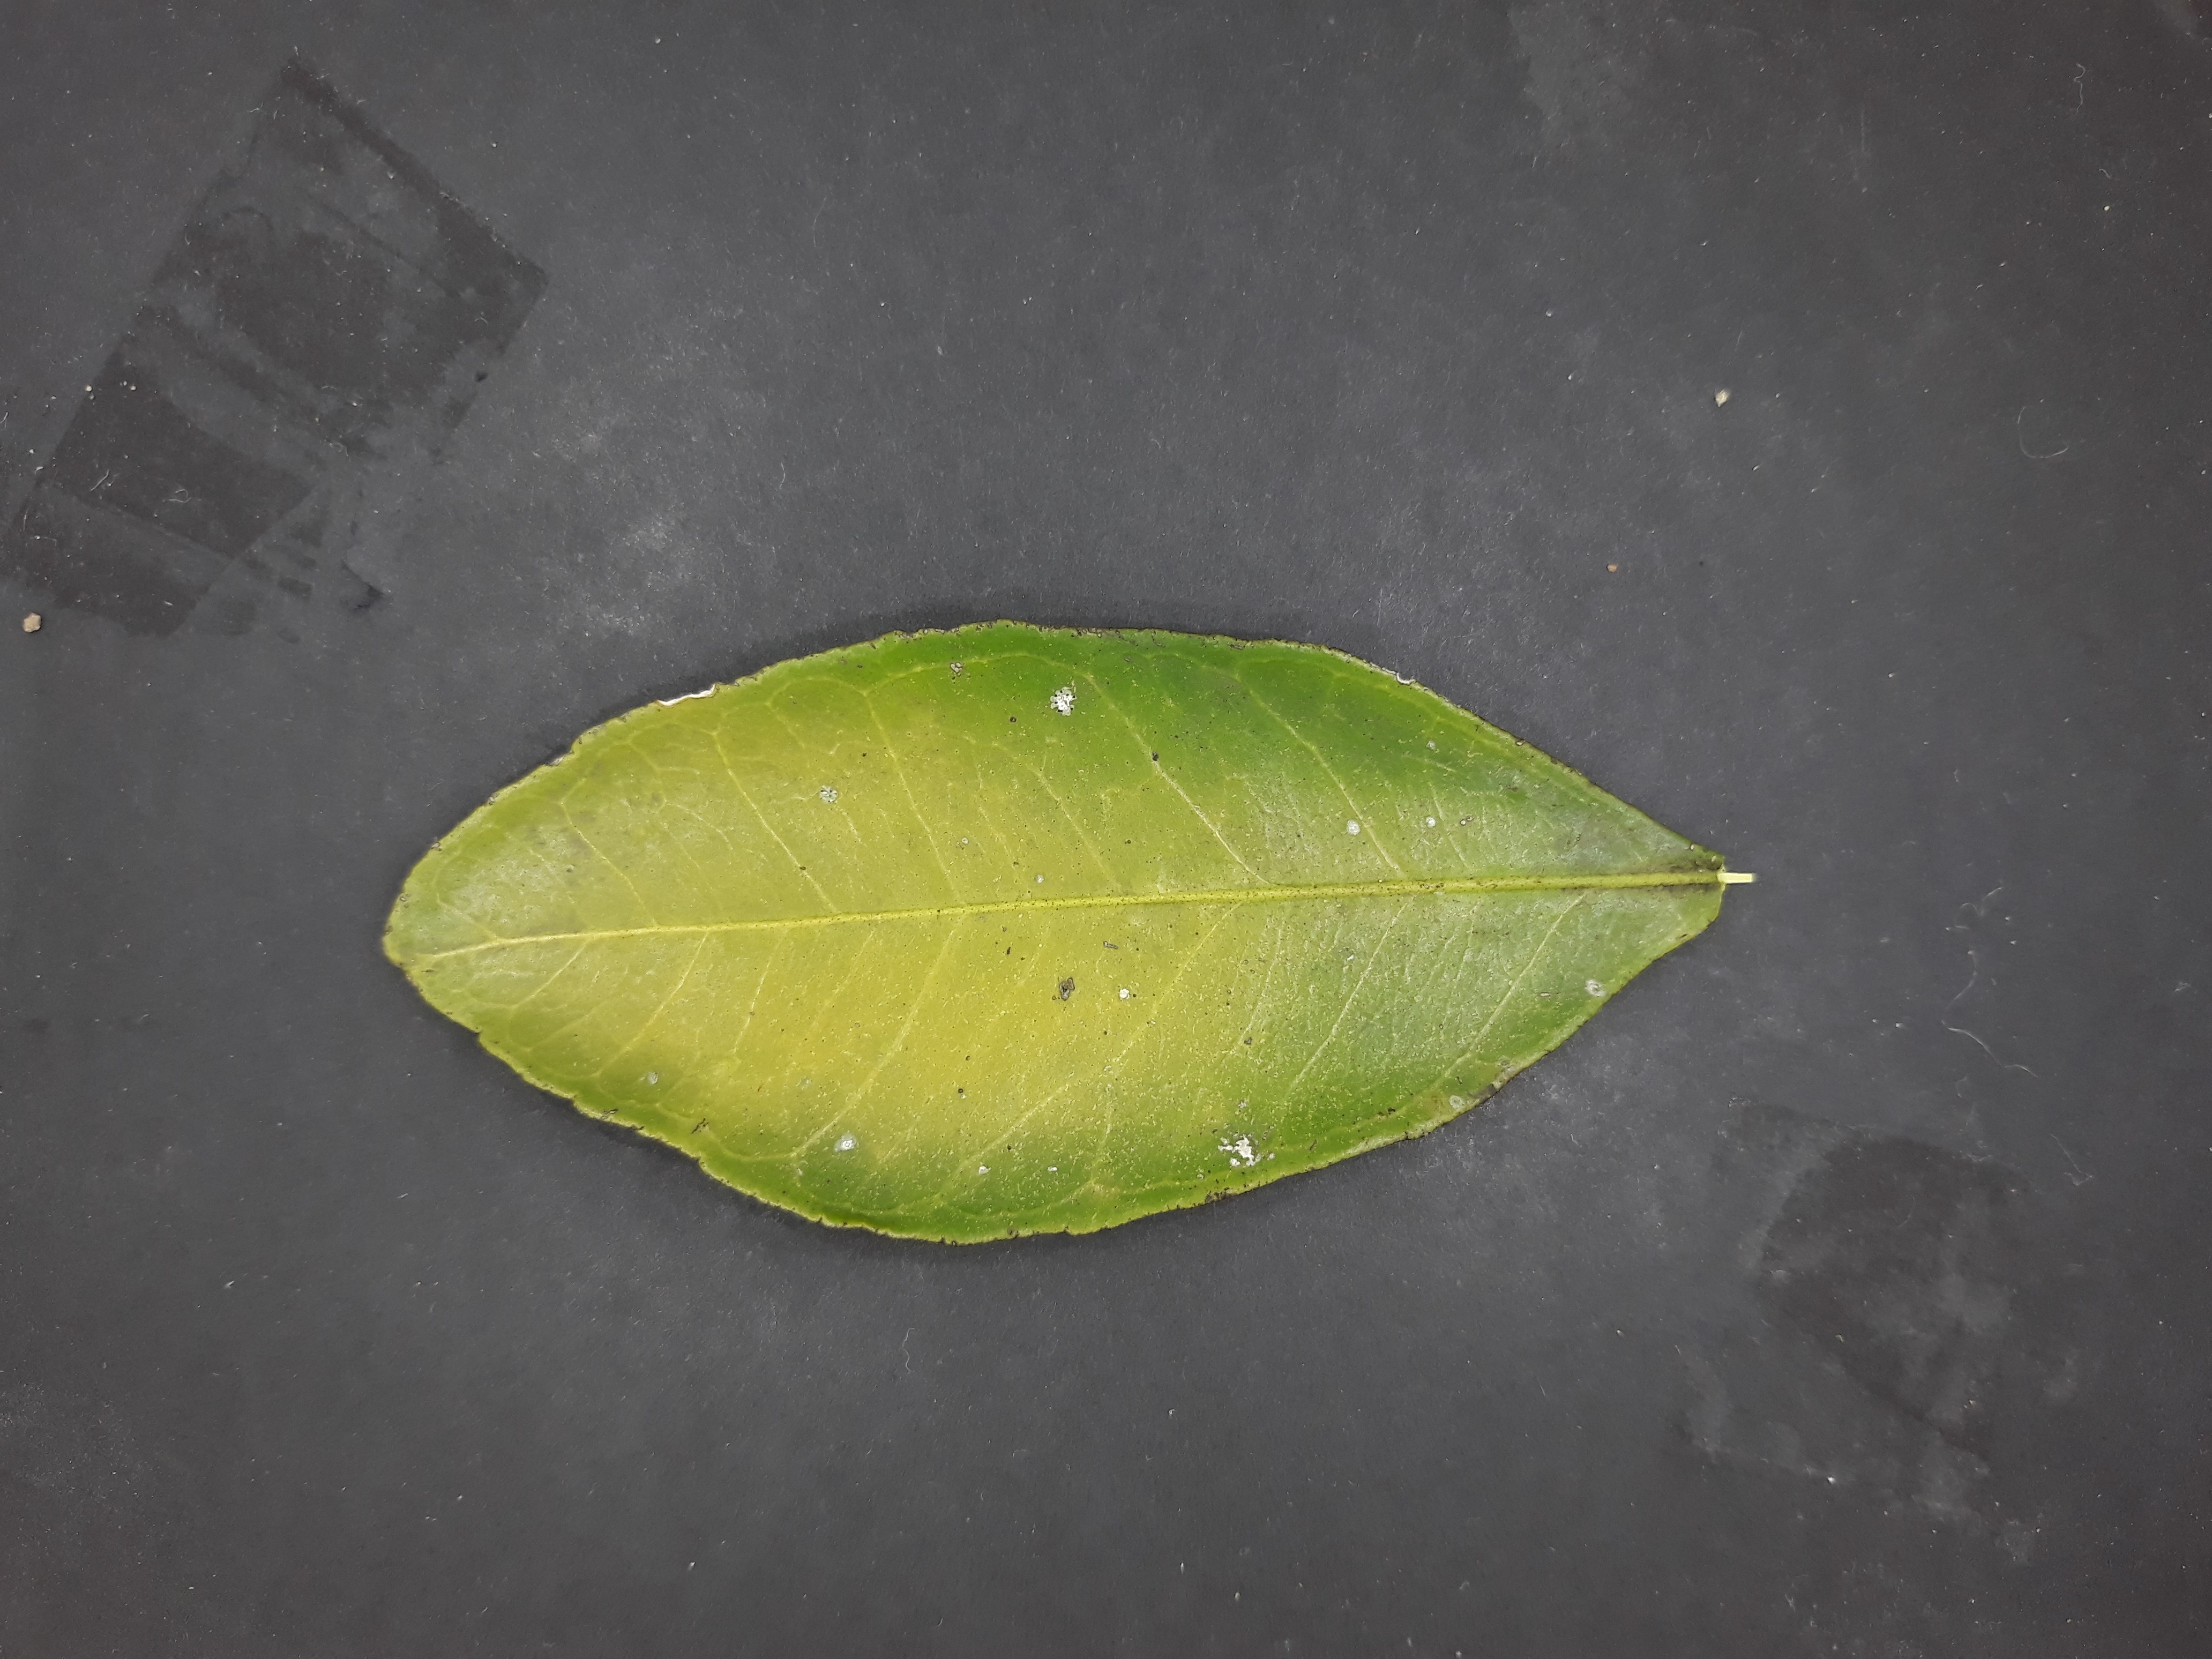
Label: Nitrogen deficiency (N)